Political history of Zimbabwe

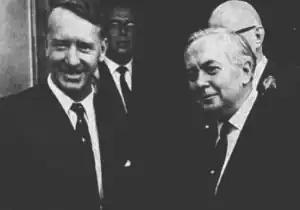
A black-and-white photograph of two middle-aged men in dark-coloured suits, looking towards the viewer. The man on the left is tall, thin and dark-haired, and smiles widely. The man on the right is shorter, more stocky and grey-haired. He wears a neutral expression.

A month after Southern Rhodesia, Northern Rhodesia and Nyasaland formed the Federation of Rhodesia and Nyasaland in August 1953, Huggins became the amalgamated body's first Prime Minister. Salisbury was designated the Federal capital, and the United Party renamed itself the United Rhodesia Party. Garfield Todd took over as Southern Rhodesia's Prime Minister. Huggins headed the Federal government for three years, then retired in November 1956 after a combined 23 years as a national leader. The United Rhodesia Party merged with the Federal Party to become the United Federal Party (UFP) in November 1957, and the liberal Todd was voted out of office by the more right-wing members of his party four months later, in February 1958. He was replaced by Sir Edgar Whitehead. Todd led his own version of the United Rhodesia Party against the UFP and the Dominion Party in June the same year, but failed to win a single seat—the UFP won 17 of the 30 seats, with the Dominion Party taking the remainder.